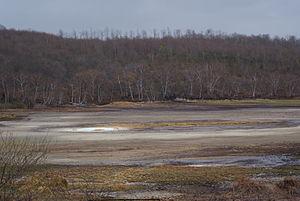
Manziana est une commune italienne d'environ 7 750 habitants, située dans la ville métropolitaine de Rome Capitale, dans la région Latium, en Italie centrale.